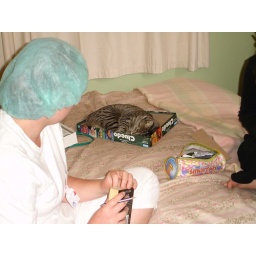
Benji chooses to sleep in the lid of a game box in a small room filled with girlies.